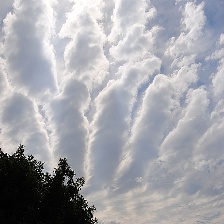
Cloud type: Altocumulus